The Stalking Moon

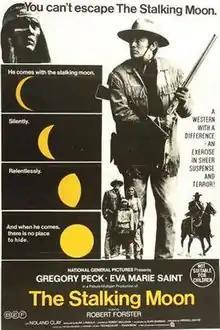
Theatrical release poster

The Stalking Moon is a 1968 American Western film in Technicolor directed by Robert Mulligan and starring Gregory Peck and Eva Marie Saint. It is based on the novel of the same name by T. V. Olsen.